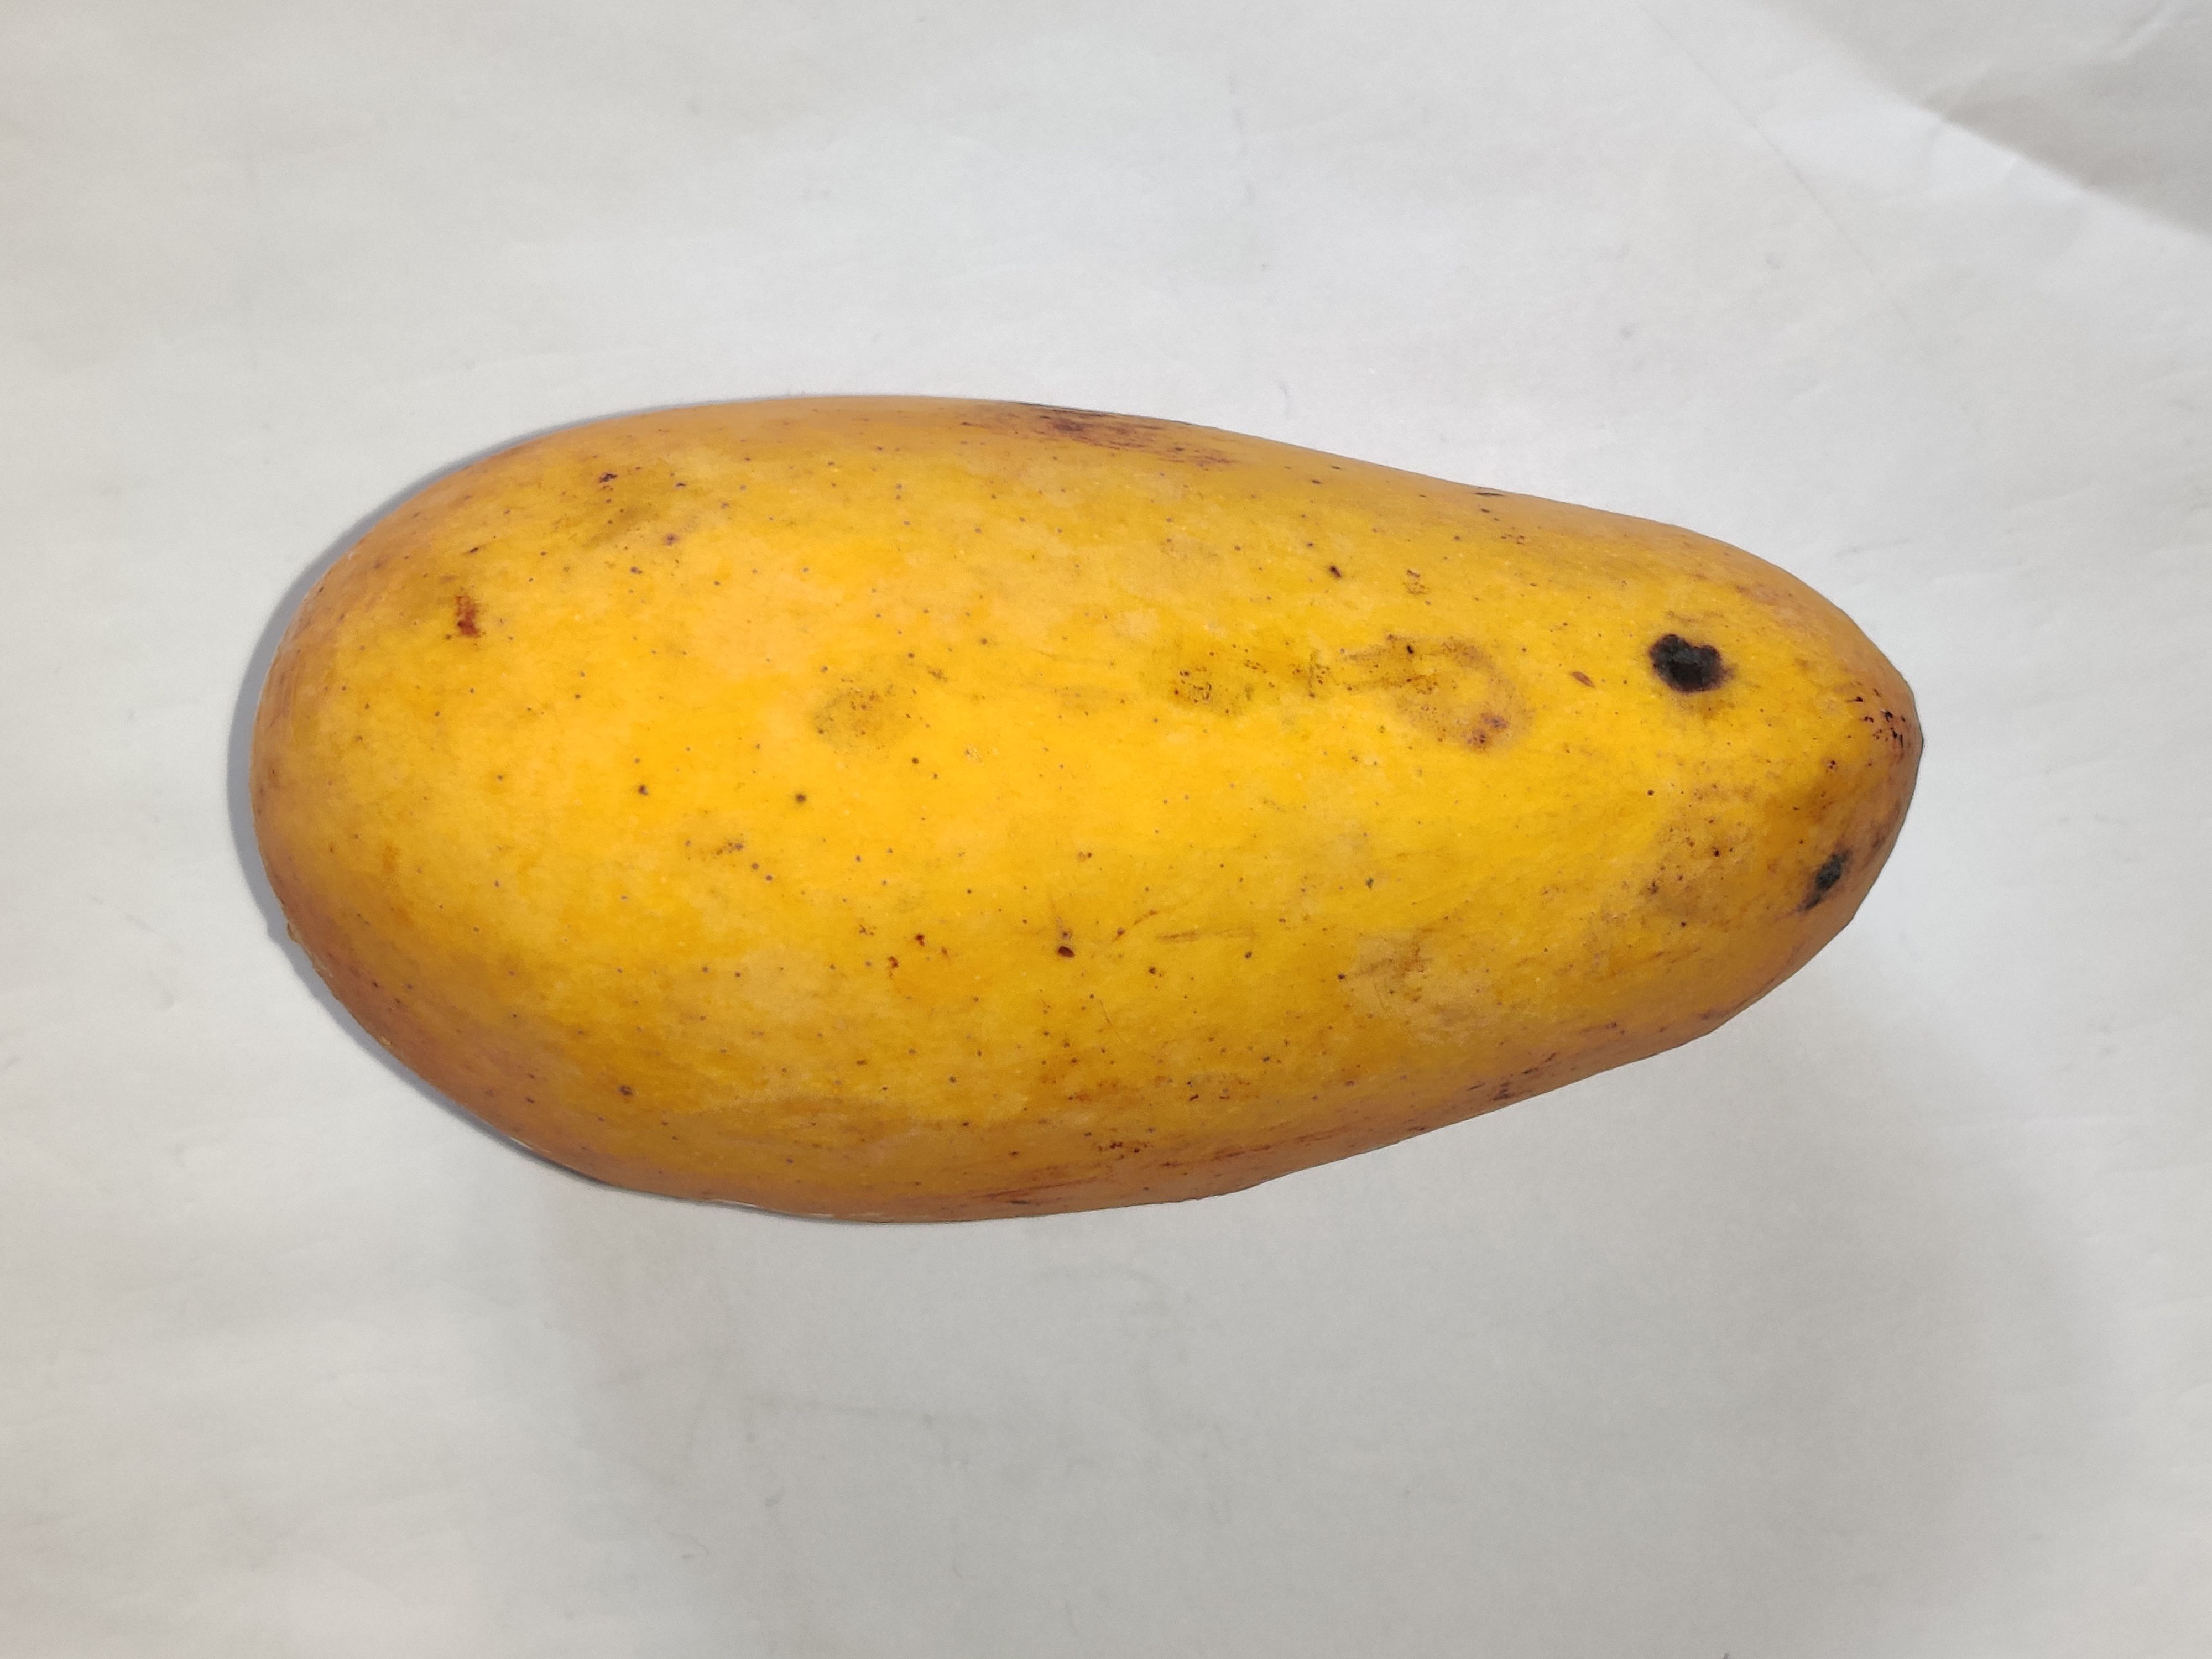
Fruit: mango
Grade: 2nd-grade